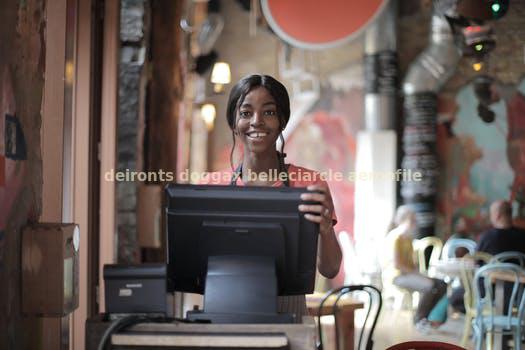
Label: Watermark